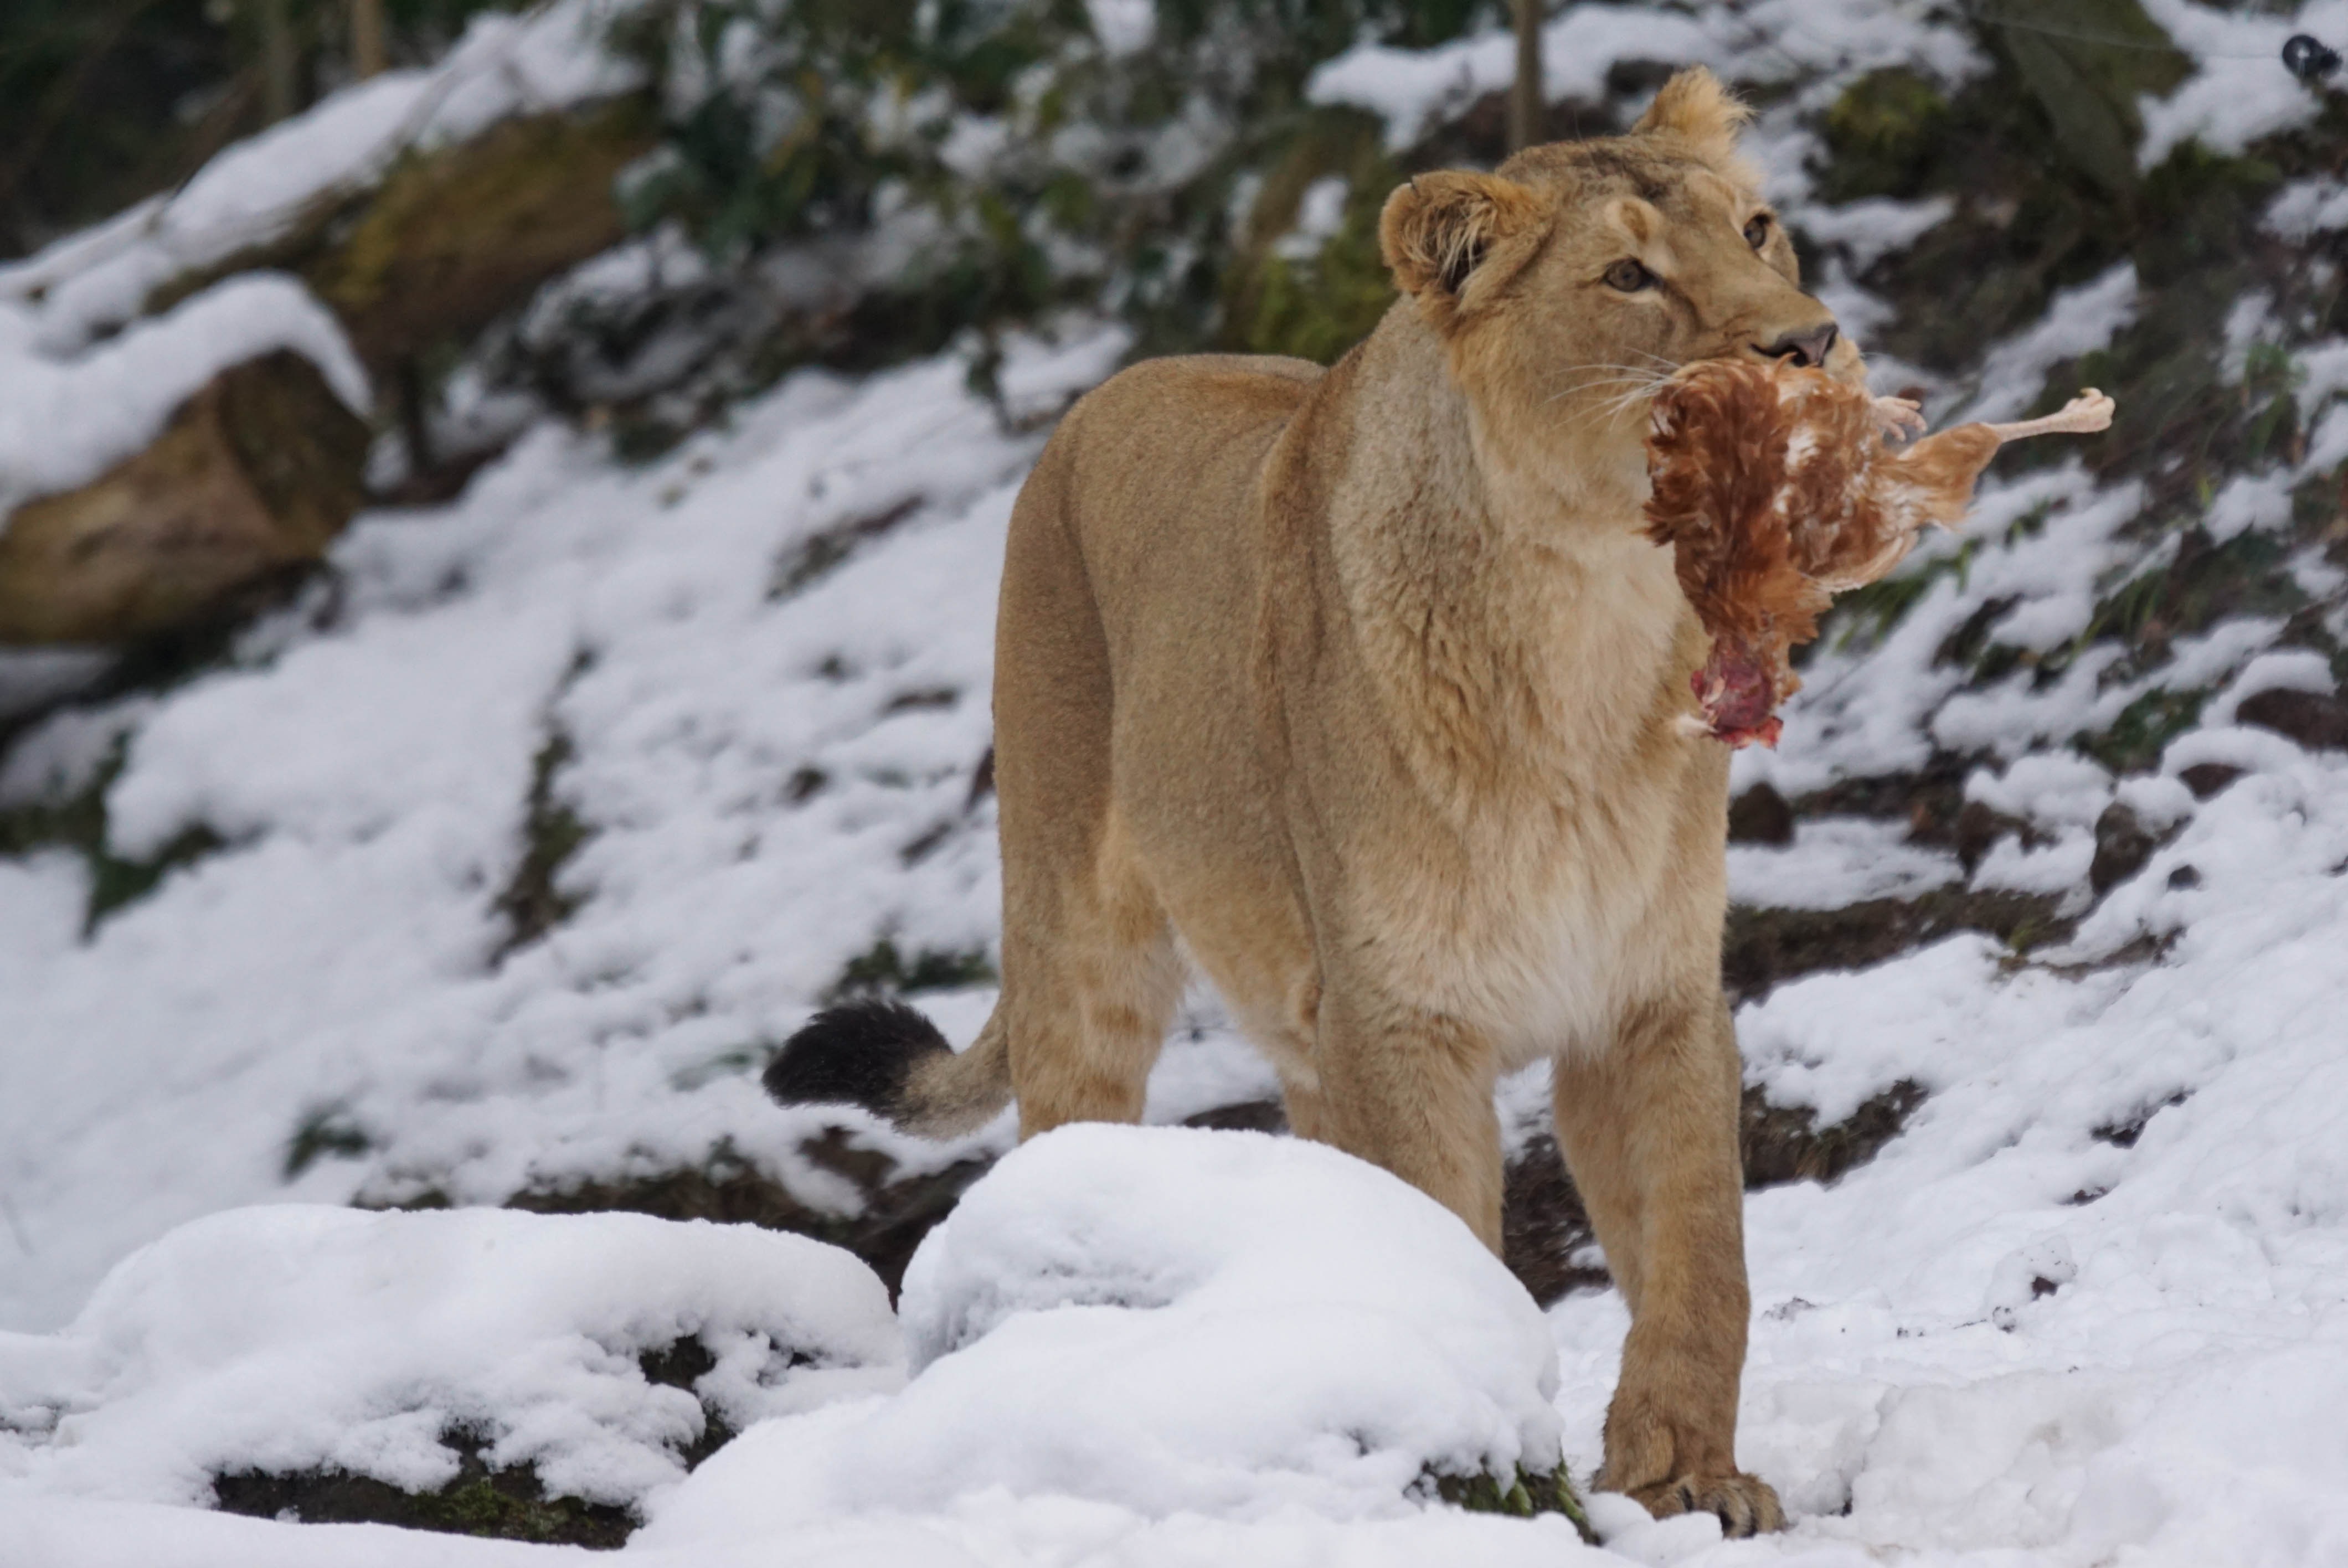
snow, winter, wildlife, zoo, weather, mammal, predator, fauna, lion, vertebrate, big cats, cat like mammal, dog breed group